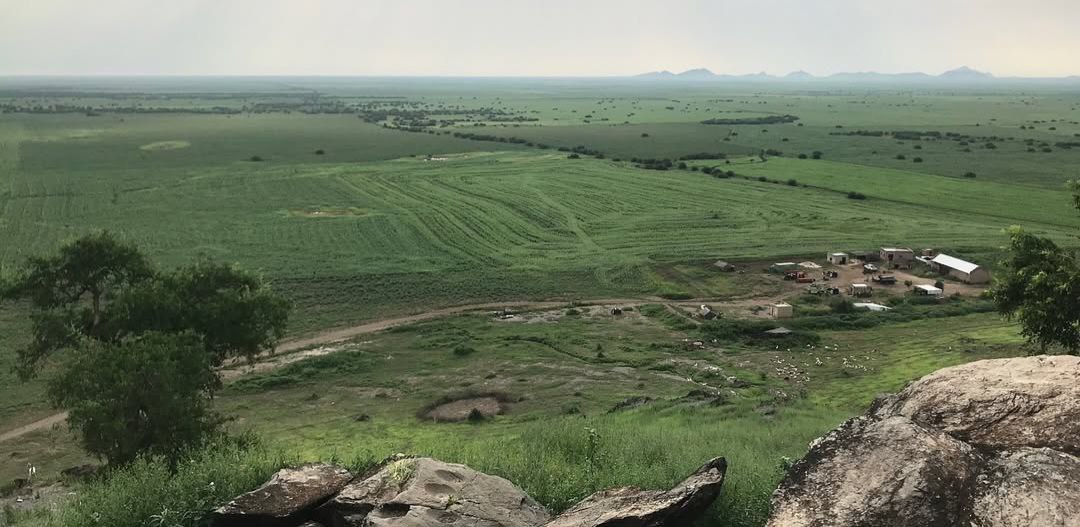
الوصف بالفصحى: إطلالة  من المرتفعات على السهول الخضراء الشاسعة وبعض المساكن الريفية المتناثرة.
الوصف بالعامية السودانية: منظر من فوق للسهول الخضراء والبيوت الصغيرة البعيدة في الخلاء الواسع
التصنيف: Rural & Daily Life
التصنيف الفرعي: Landscapes & nature